Al-Fayez

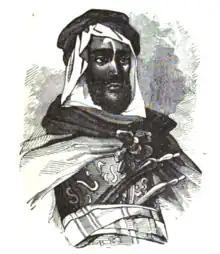
Prince Fendi Al-Fayez in the 1870s

In 1820, Fendi Al-Fayez led in battle for the first recorded time, and by mid century he was the paramount sheikh and revered throughout Arabia.